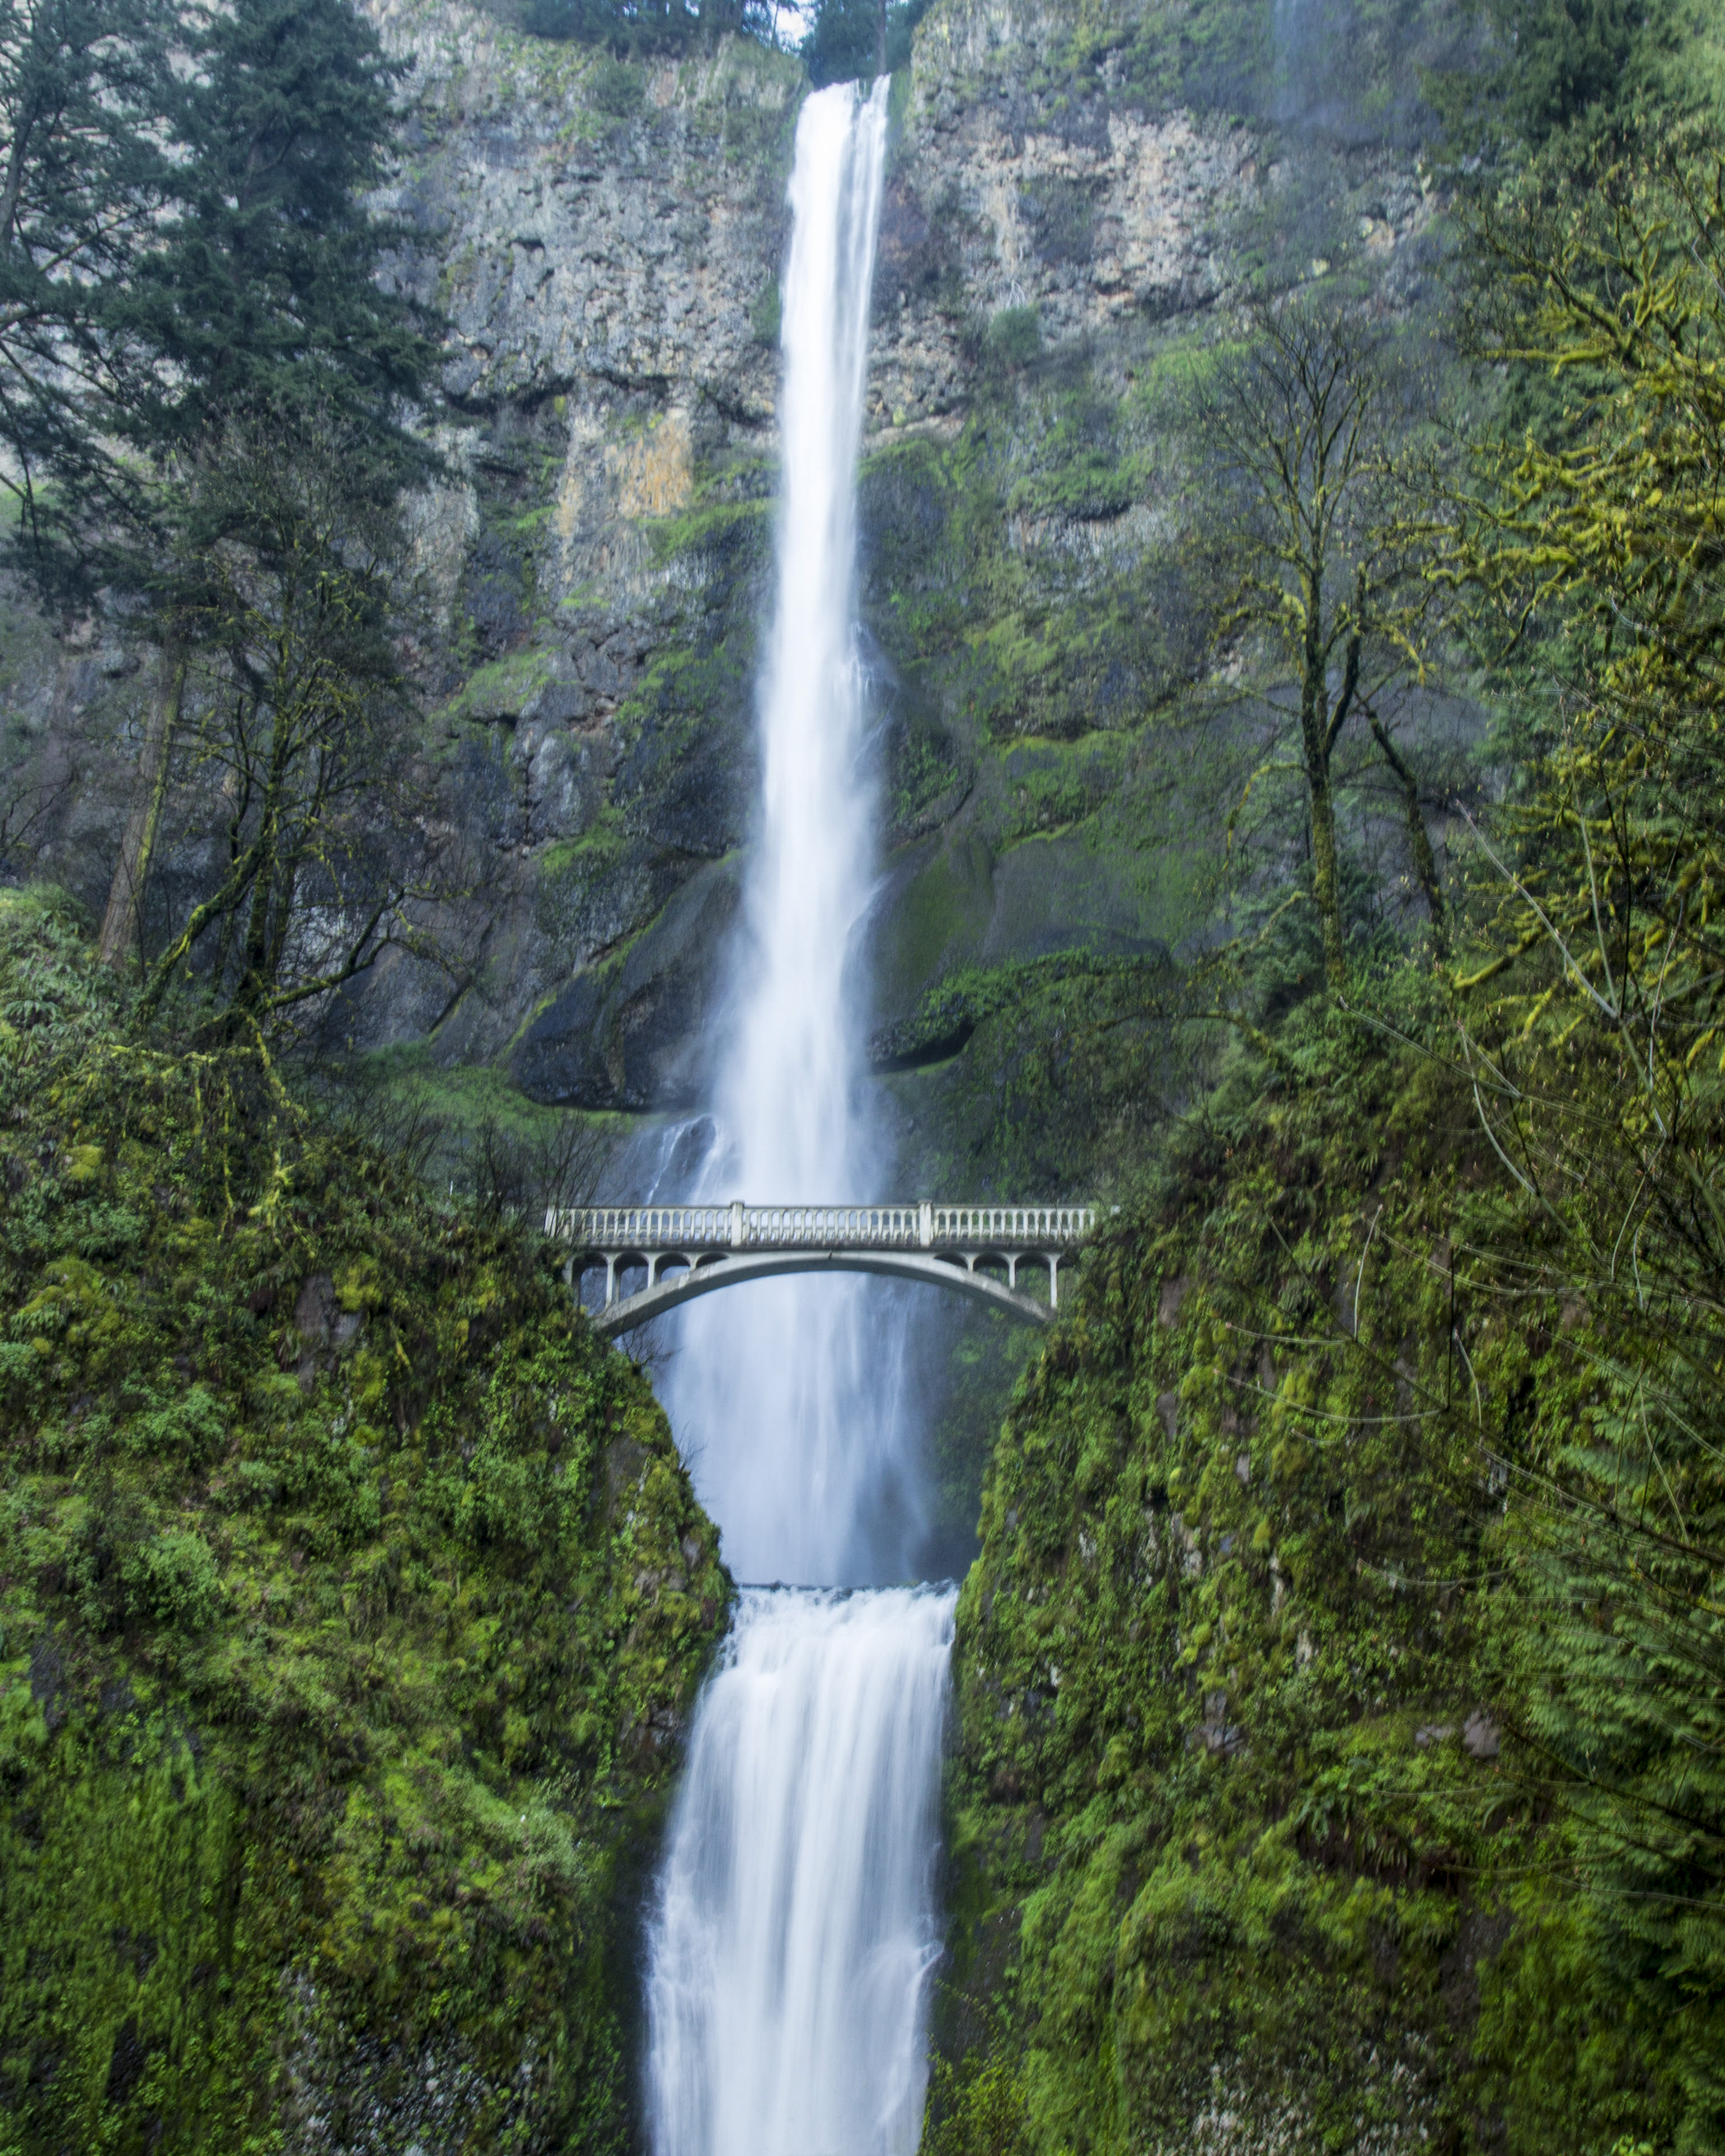
waterfall, body of water, water resources, nature, water, nature reserve, natural landscape, watercourse, water feature, state park, chute, tree, forest, old growth forest, rainforest, ravine, valdivian temperate rain forest, landscape, national park, river, stream